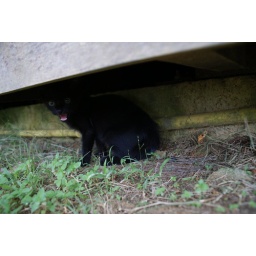
There was a cat and 3 kittens roaming round the grounds near the kitchen this morning. They were so cute!